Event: Nepal Earthquake
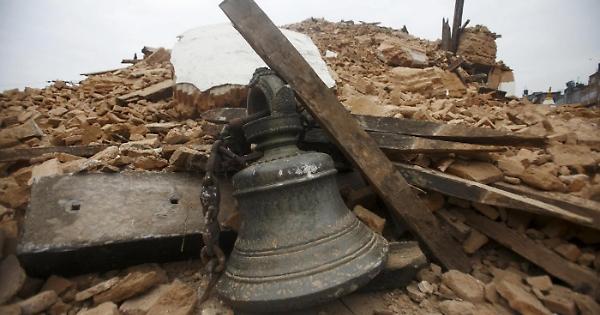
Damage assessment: damage